List of top-division football clubs in CONMEBOL countries

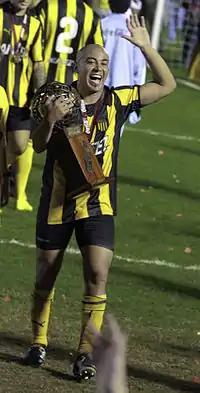
Egidio Arévalo Ríos.

The Liga Peruana de Football ("Peruvian Football League") was first founded in 1912 and organized the Primera División, as well as the Segunda División, until 1921. Due to disagreements in the organization of the Liga Peruana de Football, the Peruvian Football Federation was founded in 1922 and organized its first league in 1926. In 1941 the Asociación No Amateur took the stand as the league's organizer and renamed the league Campeonato de Selección y Competencia.